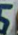
Number: 5